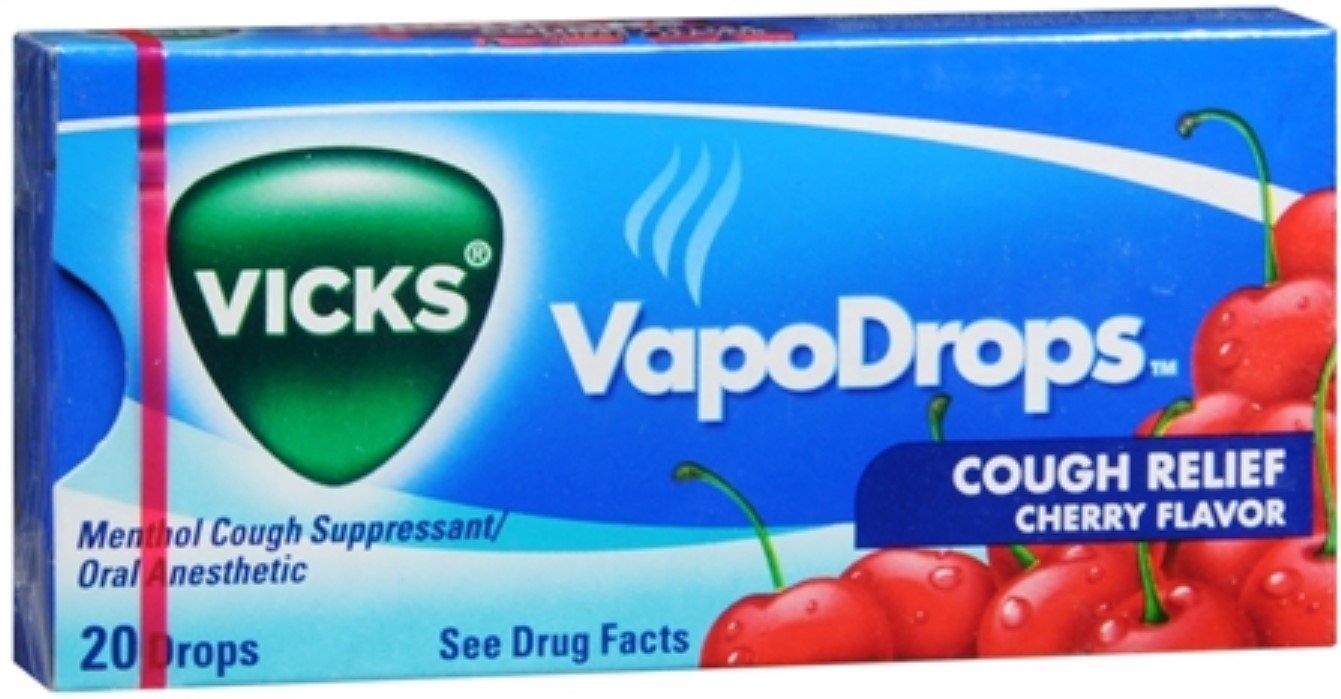
Item Name: Vicks VapoDrops Cough Relief, Cherry Flavor 20 ea
Bullet Point 1: Vicks cough suppressant drops relieves sore throat and coughs due to colds or inhaled irritants.
Bullet Point 2: Vicks Cough Drops provide fast and effective relief.
Bullet Point 3: Each drop contains effective medicine to suppress your impulse to cough.
Bullet Point 4: It dissolves into a soothing syrup to relieve your sore throat.
Value: 20.0
Unit: Count

Price: 6.71